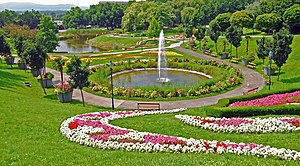
Kurpark Oberlaa
Kurpark Oberlaa
Kurpark Oberlaa er en park i 10. bezirk Favoriten i Wien. Parken er beliggende på bjerget Laaer Bergs sydøstskrænt ved bydelen Oberlaa og strækker sig over 860.000 m².